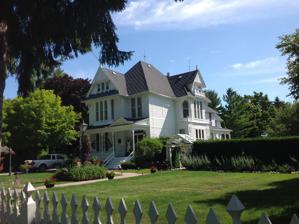
Building: John L. Fead House
Country: United States of America
Year built: 1890
United States historic place John L. Fead House U.S. National Register of Historic Places Michigan State Historic Site Show map of Michigan Show map of the United States Location 5349 Washington St., Lexington, Michigan Coordinates 43°16′18″N 82°31′45″W / 43.27167°N 82.52917°W / 43.27167; -82.52917 Area 2 acres (0.81 ha) Built 1890 ( 1890 ) Architectural style Queen Anne NRHP reference No. 78001510 Added to NRHP October 5, 1978 The John L. Fead House is a private house located at 5349 Washington Street in Lexington, Michigan . It was listed on the National Register of Historic Places in 1978. History John L. Fead was born in Bavaria, Germany in 1834. In 1852, he emigrated to America, and settled in Lexington, where an uncle had preceded him. Here he married Augusta Walthers, and established himself as a merchant. He eventually partnered with a local friend, Rudolph Andreae, to establish the first local woolen mill. By 1870, the pair had constructed a brick mill building in Lexington just south of the current location of the Fead House. Soon, Andreae sold his interest in the mill to Fead, and moved elsewhere. Over the next two decades, Lexington boomed with the growth of a shipping industry, both water-borne and overland when the railroad arrived in nearby Croswell, Michigan . John L. Fead House, Lexington, Michigan circa 1900. Fead family posing with house. By the early 1890s, Fead was wealthy enough to build this large and fashionable house on the shore of Lake Huron . He lived here with his wife Augusta and their nine children. Description The house is a 2-1/2 story frame Queen Anne style house, covered with clapboard, with Eastlake detailing. The main facade has two major bays, the right one of which is narrower and recessed. The smaller bay contains a double entry door in a simple squared surround; the larger contains a bay window. A slant-roofed front porch, detailed with turned spindlework and crosswork, spans both bays. The second floor contains a similar bay window to that on the first floor, along with a double-hung sash. Another window is in the gable above. Board and batten siding is applied above the halfway point of the second floor windows. The side elevations each feature a prominent bay window, and one has a side porch similar in appearance to the main front porch. The rear features a single-story addition, original to the house. References